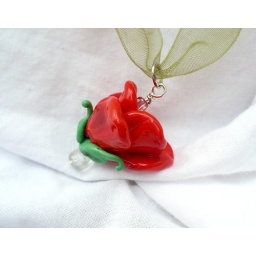
Each glass petal is individually pulled from a molten rod of glass and assembled one by one into a beautiful rose pendant.